Fire Emblem: New Mystery of the Emblem

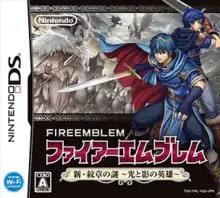
Cover art for "New Mystery of the Emblem", featuring Marth (left) and the default male Avatar (right)

is a tactical role-playing game developed by Intelligent Systems and published by Nintendo for the Nintendo DS handheld video game console in July 2010. It is the twelfth entry in the "Fire Emblem" series, and a remake of the Super Famicom title "". The story is based on the original content from "Mystery of the Emblem", while including a customizable Avatar as the main character alongside Marth, the protagonist of "". "New Mystery of the Emblem" also adapts the story content from the Satellaview title "" into four additional story episodes dubbed the "New Archanea Chronicles".